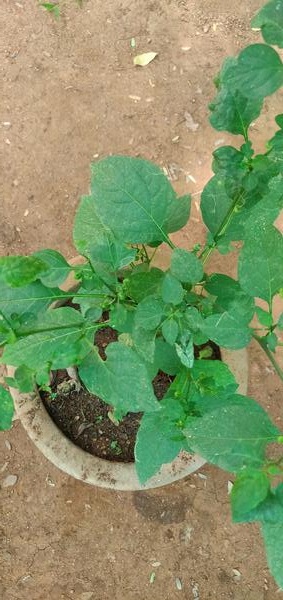
Plant: Nagadali